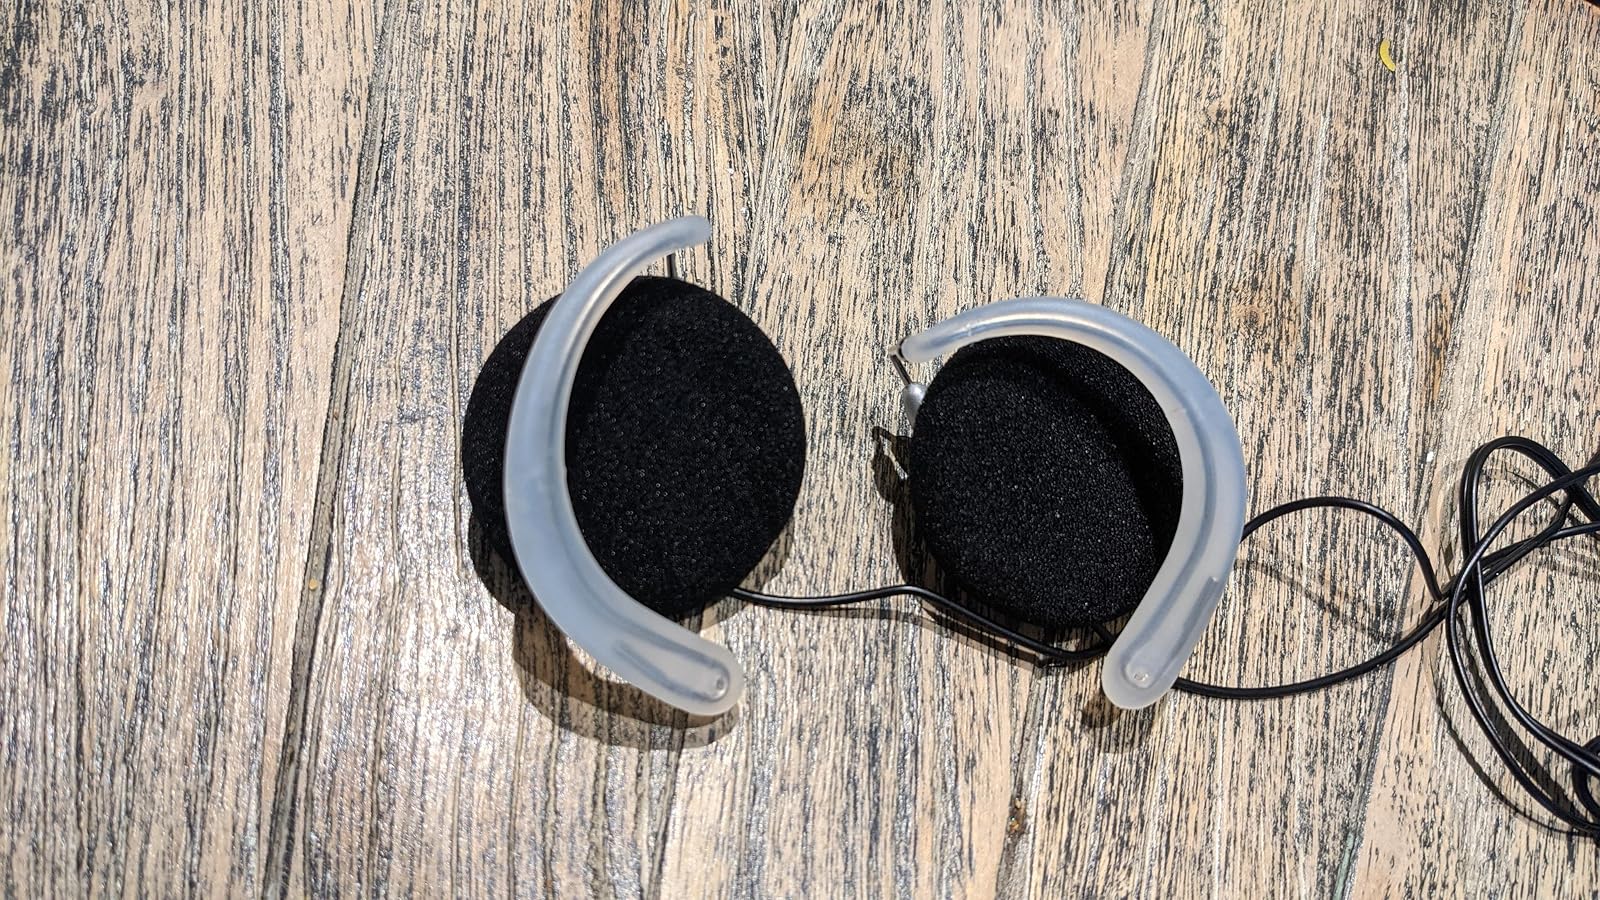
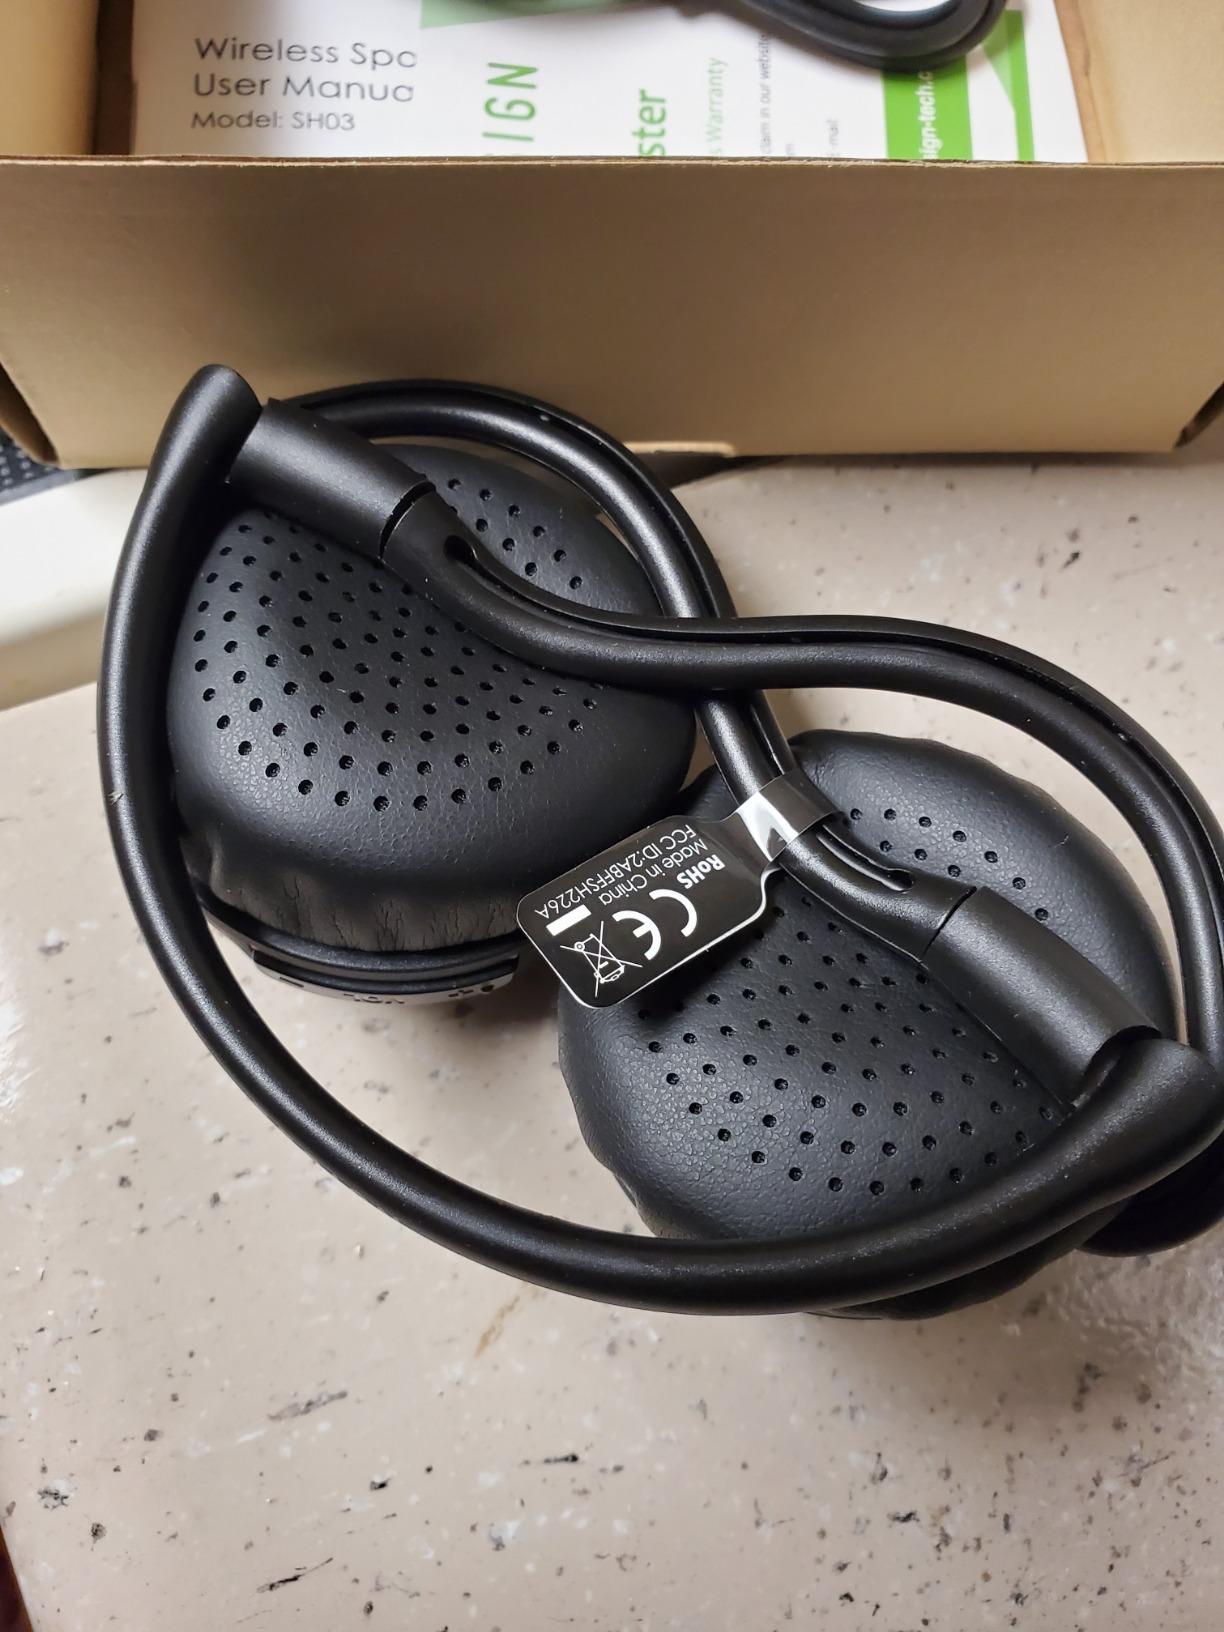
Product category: headphones
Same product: no